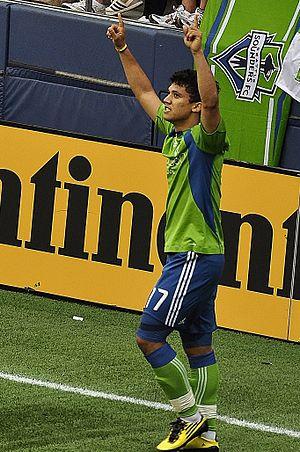
Fredy Montero, né le 26 juillet 1987 à Campo de la Cruz, est un footballeur international colombien, évoluant au poste d'attaquant au Vancouver Whitecaps. Au cours de sa carrière, il évolue au Deportivo Cali, à l'Atlético Huila, au Seattle Sounders et au Millonarios, au Tianjin TEDA et aux Whitecaps de Vancouver.